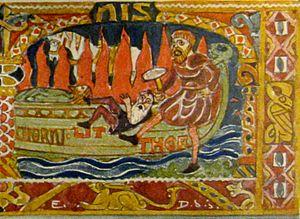
Dans la mythologie nordique, Hringhorni est le nom du bateau funéraire du dieu Baldr, décrit comme le "plus grand de tous les navires ".